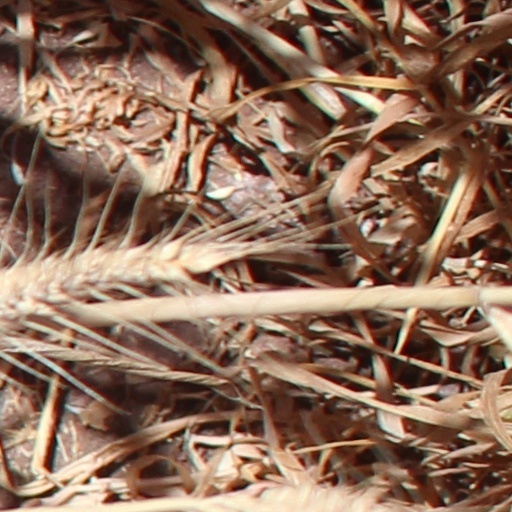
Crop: wheat